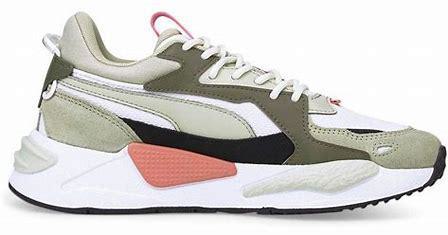
Brand: Puma
Model: Rs Z